Lugo

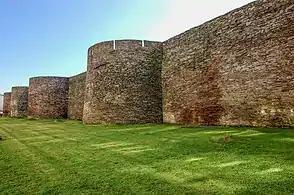
Roman walls of Lugo

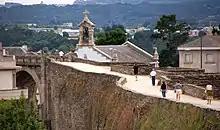
Visitors on the wall

Lugo is the only city in the world to be surrounded by completely intact Roman walls, which reach a height of 10 to 15 metres along a 2117 m circuit ringed with 71 towers. The walk along the top is continuous round the circuit, and features ten gates. These 3rd century walls are protected by UNESCO as a World Heritage Site. The bridge over the Miño is essentially of Roman date, though many repairs over the centuries have effaced its Roman character.